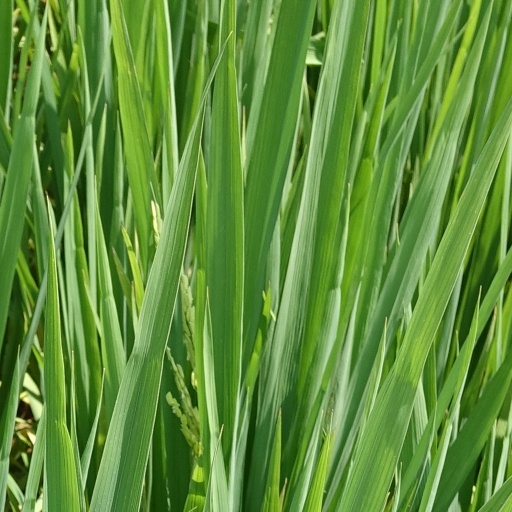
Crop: rice